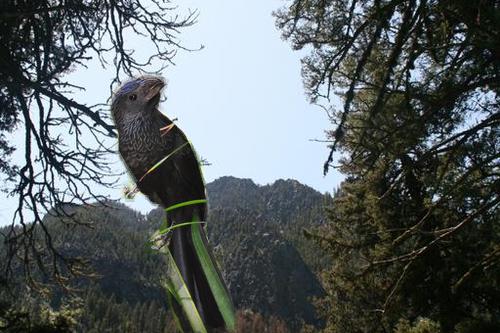
Bird species: Groove_billed_Ani
Bird type: landbird
Background: land